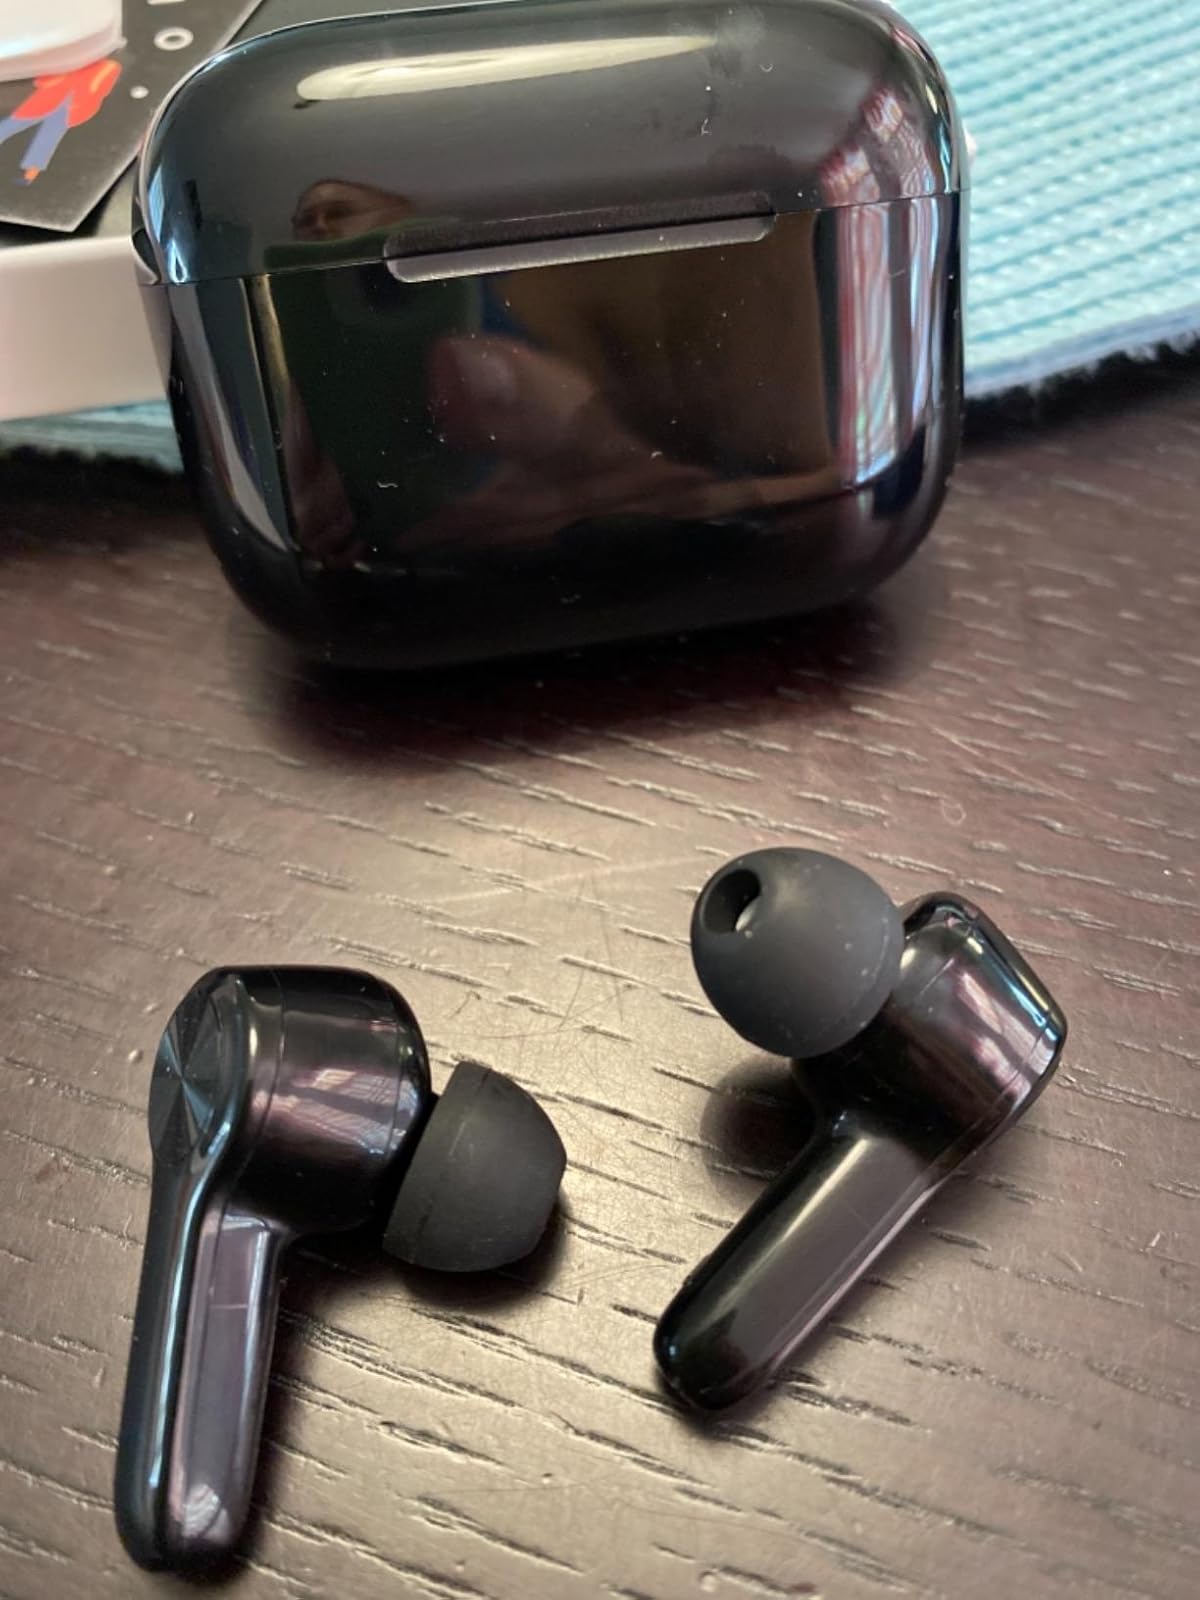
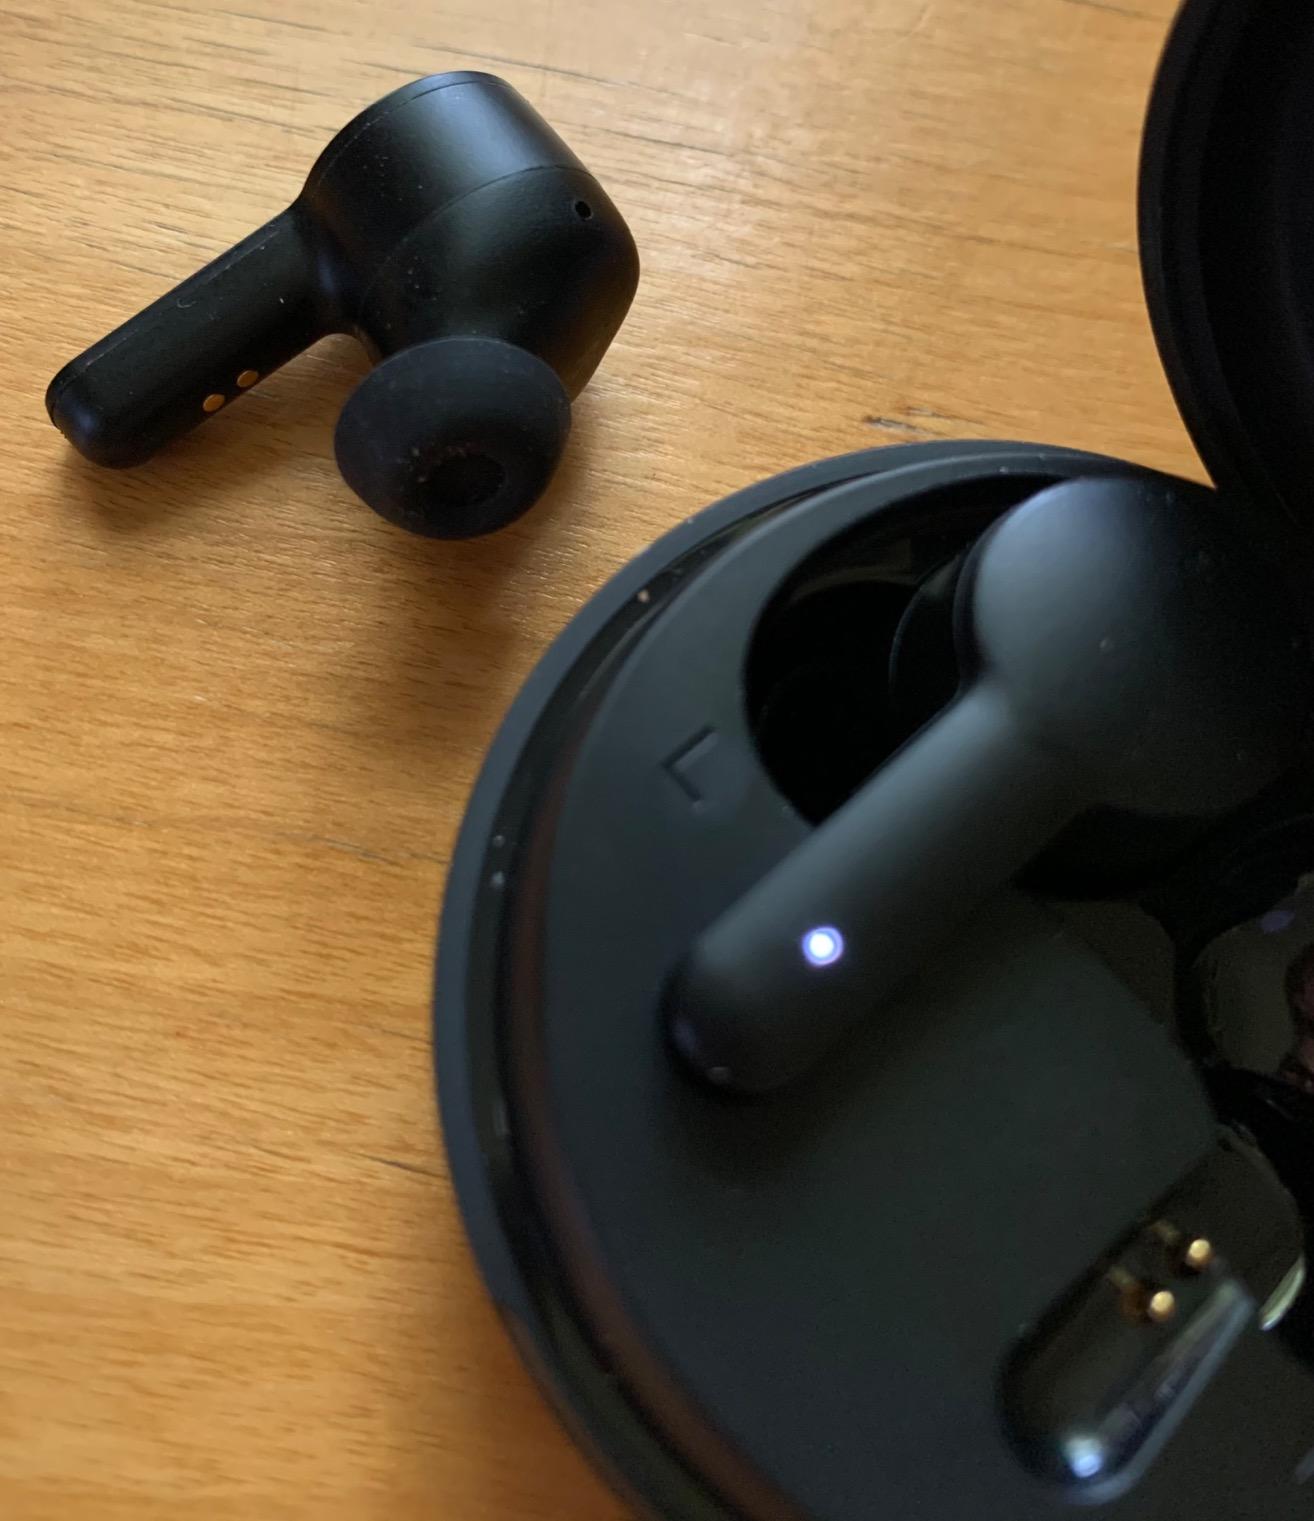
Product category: earbuds
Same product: no